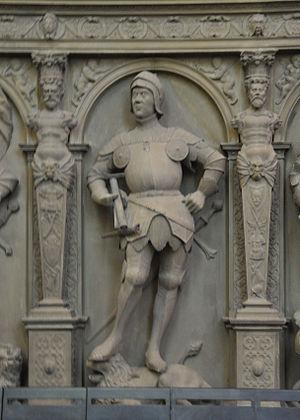
Eberhard IV de Wurtemberg, né le 23 août 1388, décédé le 2 juillet 1419, fut comte de Wurtemberg et d'Urach de 1417 à sa mort.
L'État allemand du Wurtemberg a été successivement une seigneurie, un comté, un duché, un électorat et un royaume. Jusqu'en 1806, son nom exact est Wirtemberg. La maison de Wurtemberg règne sur le Wurtemberg jusqu'à l'abolition de la monarchie en 1918.